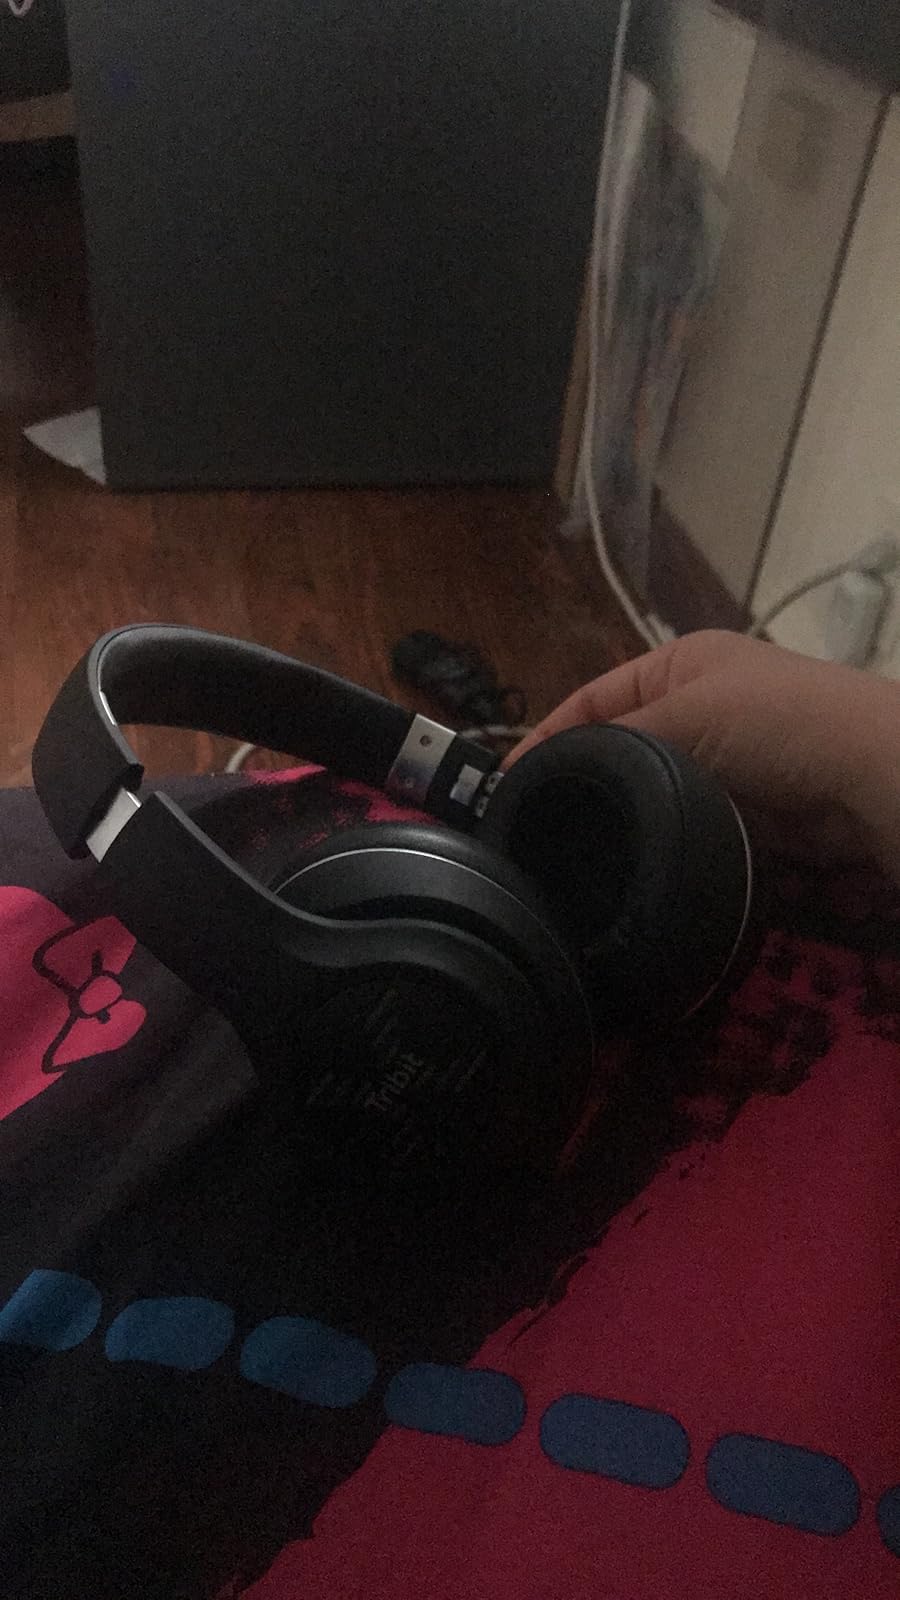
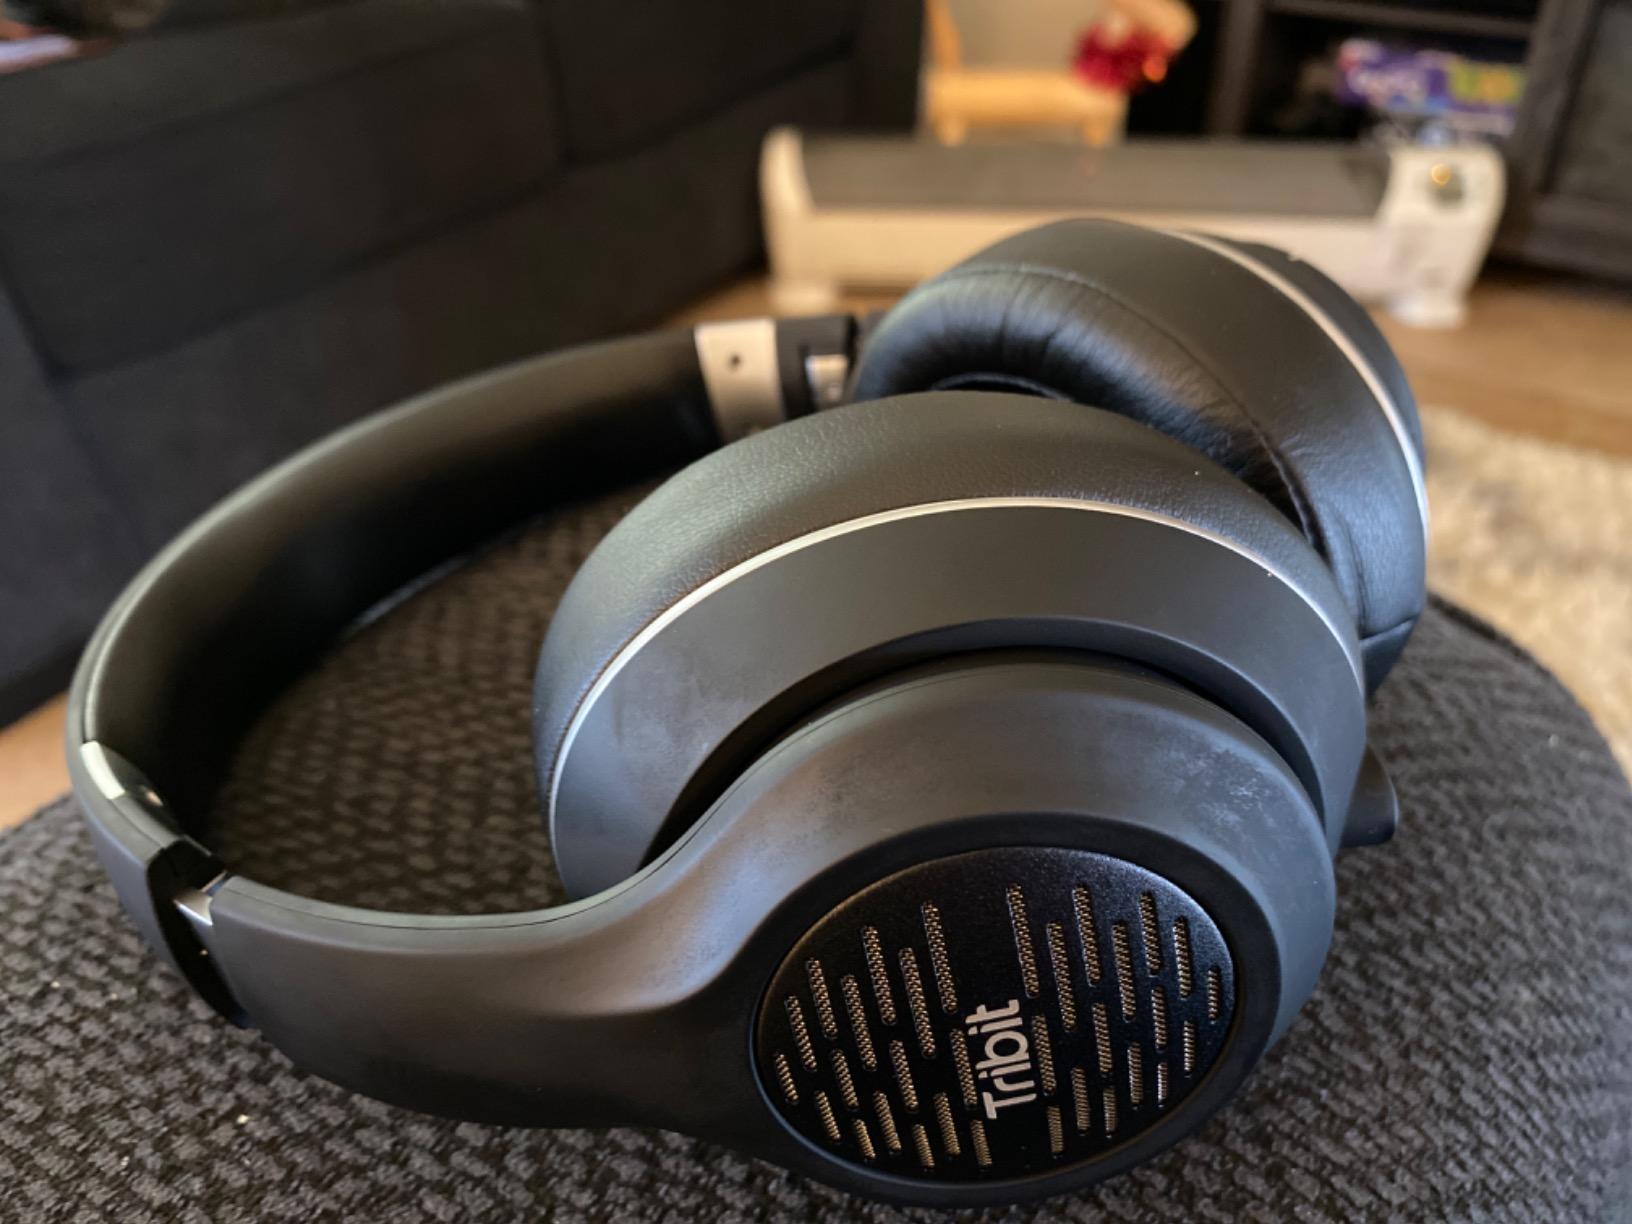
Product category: headphones
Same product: yes